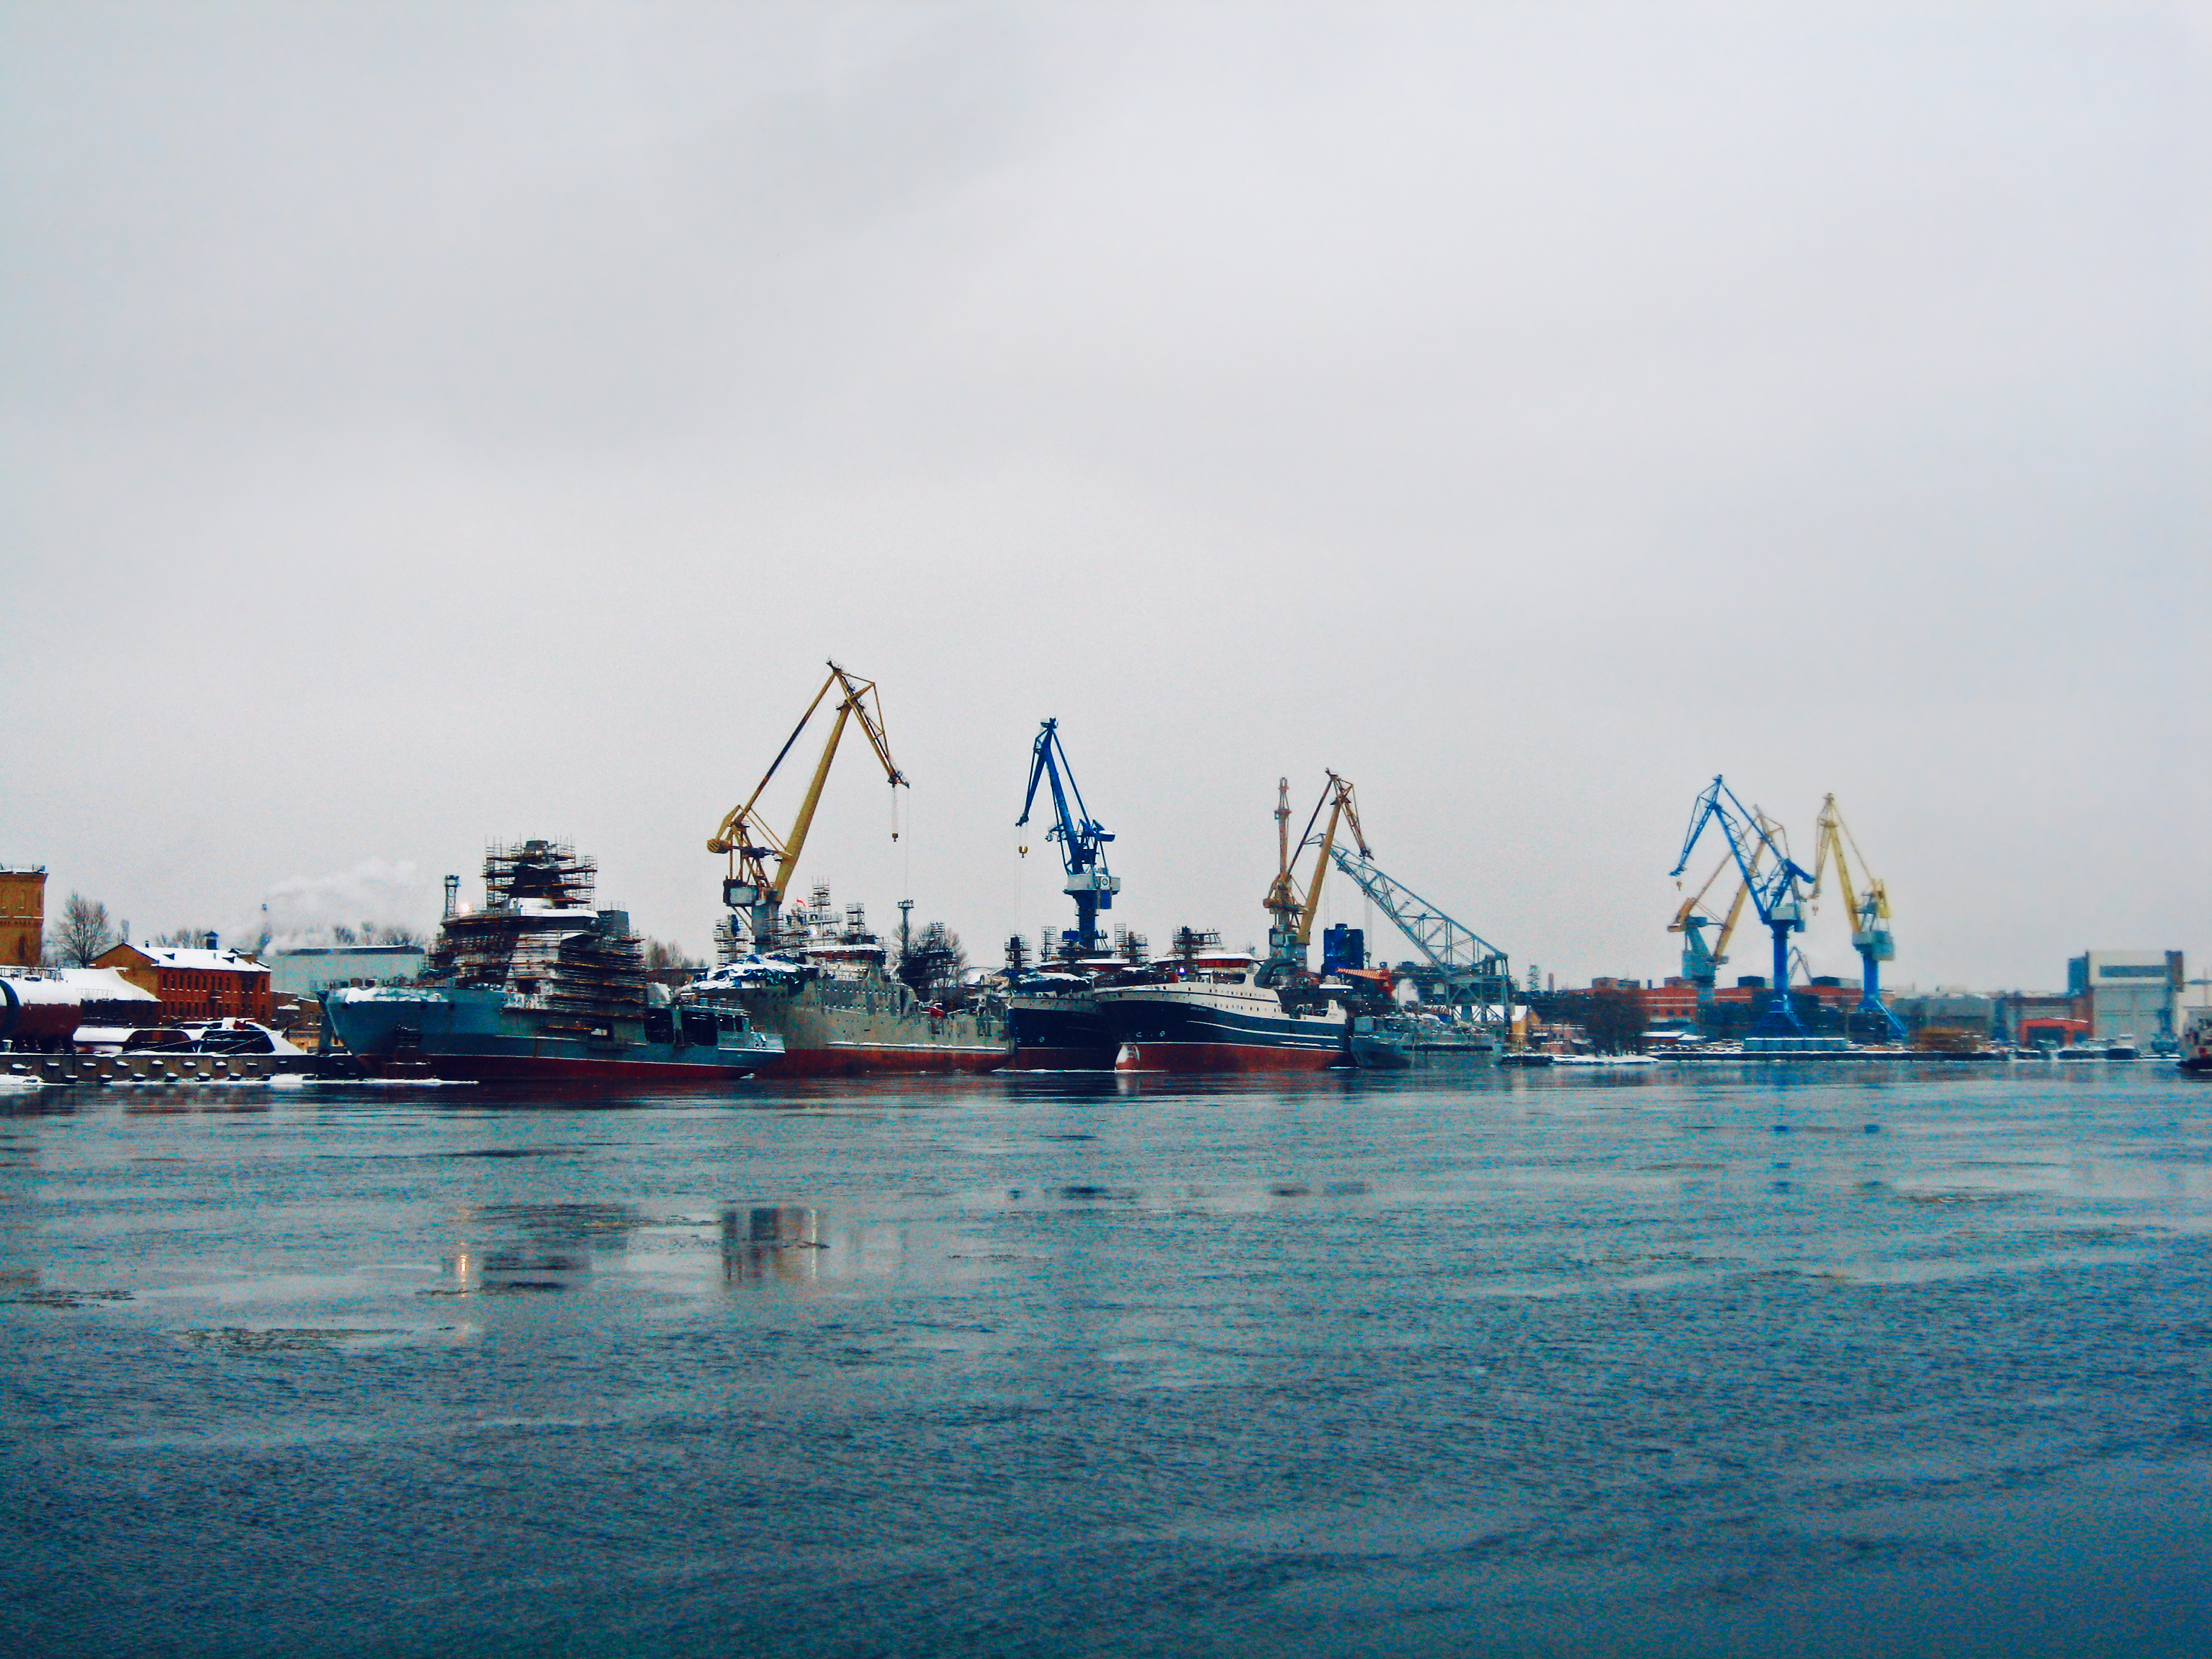
images, water, sky, boat, watercraft, vehicle, fluid, lake, crane, waterway, calm, horizon, ship, dock, machine, city, harbor, port, water transportation, naval architecture, nonbuilding structure, channel, ocean, freight transport, liquid, sea, cloud